Guri (2004 film)

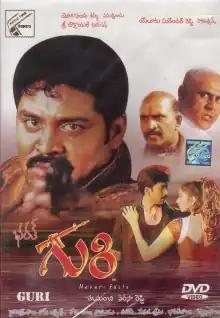
DVD cover

Guri is 2004 Indian Telugu-language action drama film directed by Bharat and starring Srihari, Vadde Naveen and Sanghavi.